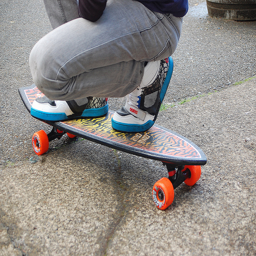
A young man riding a skateboard down a street.
A BOY IS KNEELING ON THE SKATE BOARD
A skateboard crouches down to prepare for a trick
A person kneeling on a skateboard riding on asphalt.
A skateboarder is partially kneeling on his skateboard.